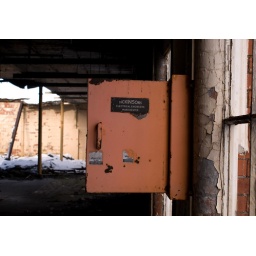
One of the many electrical boxes scattered around Hartford Mill. In the background the hole in the roof of the mill.